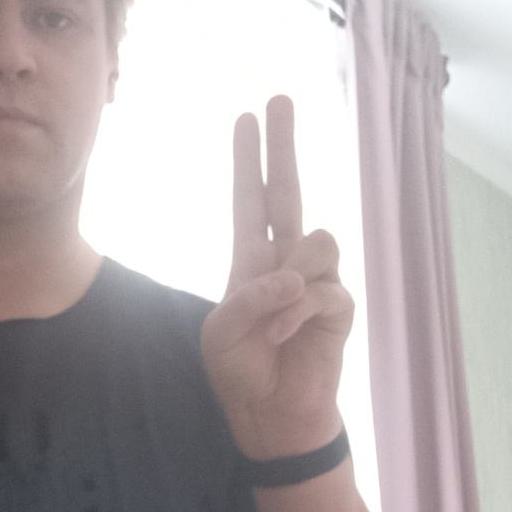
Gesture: two_up